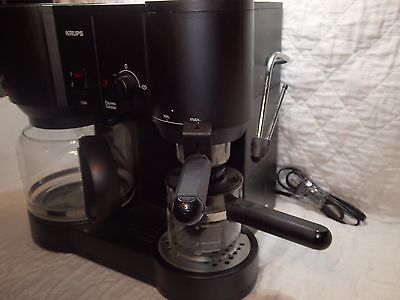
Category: coffee maker